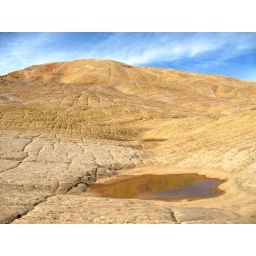
There is still some water left in depression at the base of Yellow Rock.